Alfredo Kanthack

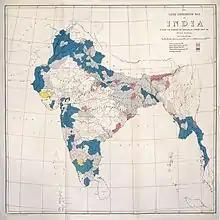
Map by Alfredo Kanthack showing the increase and decrease of Leprosy in India since 1881. Wellcome L0039112

While holding this position he was appointed by the Royal College of Surgeons, Royal College of Physicians, and the Executive Committee of the National Leprosy Fund as one of the Special Commissioners to investigate the prevalence and treatment of leprosy in India. Among his conclusions were that direct contagion was at the most a very small factor in causing the spread of leprosy, and that compulsory segregation of lepers was not advisable.